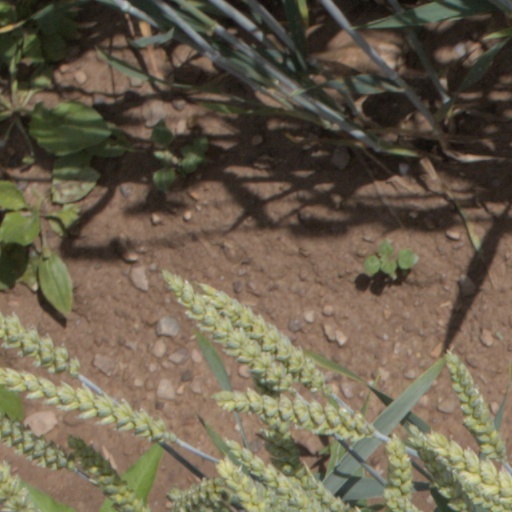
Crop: wheat